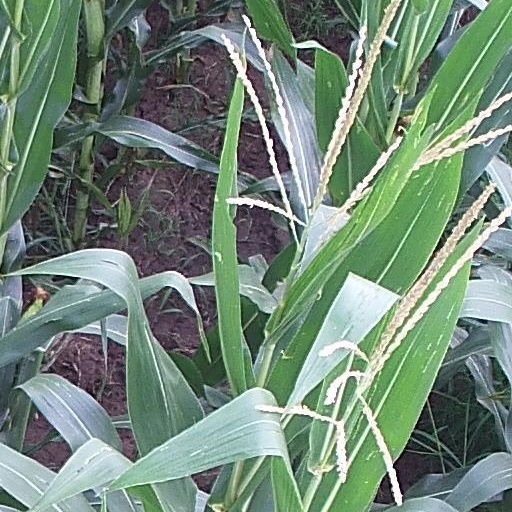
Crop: maize; corn